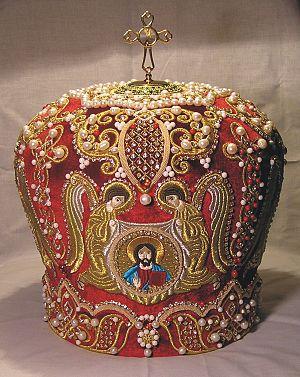
La mitre de tradition byzantine diffère de la mitre de tradition latine par sa forme arrondie presque hémisphérique. Les évêques aussi bien latins qu'orientaux portent d'abord un kamilavkion, appelé camelacium chez les Latins, qui est blanc pour le pape, et devient noir dans le clergé byzantin par la suite. La mitre mélange au début le kamilavkion et la tiare byzantine, portée à la cour de Constantinople, et finit par prendre une forme de plus en plus originale. Elle évolue d'une forme conique à une forme arrondie.